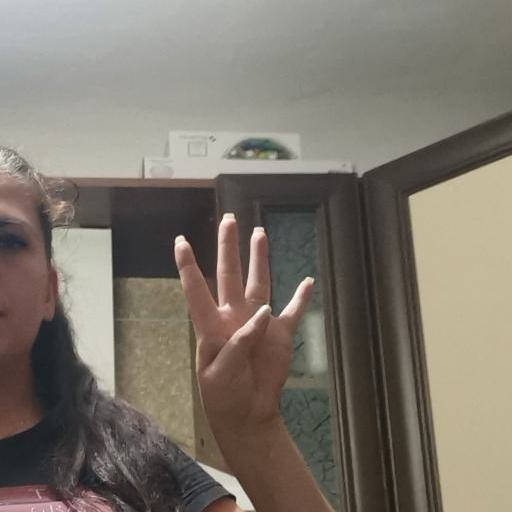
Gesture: four